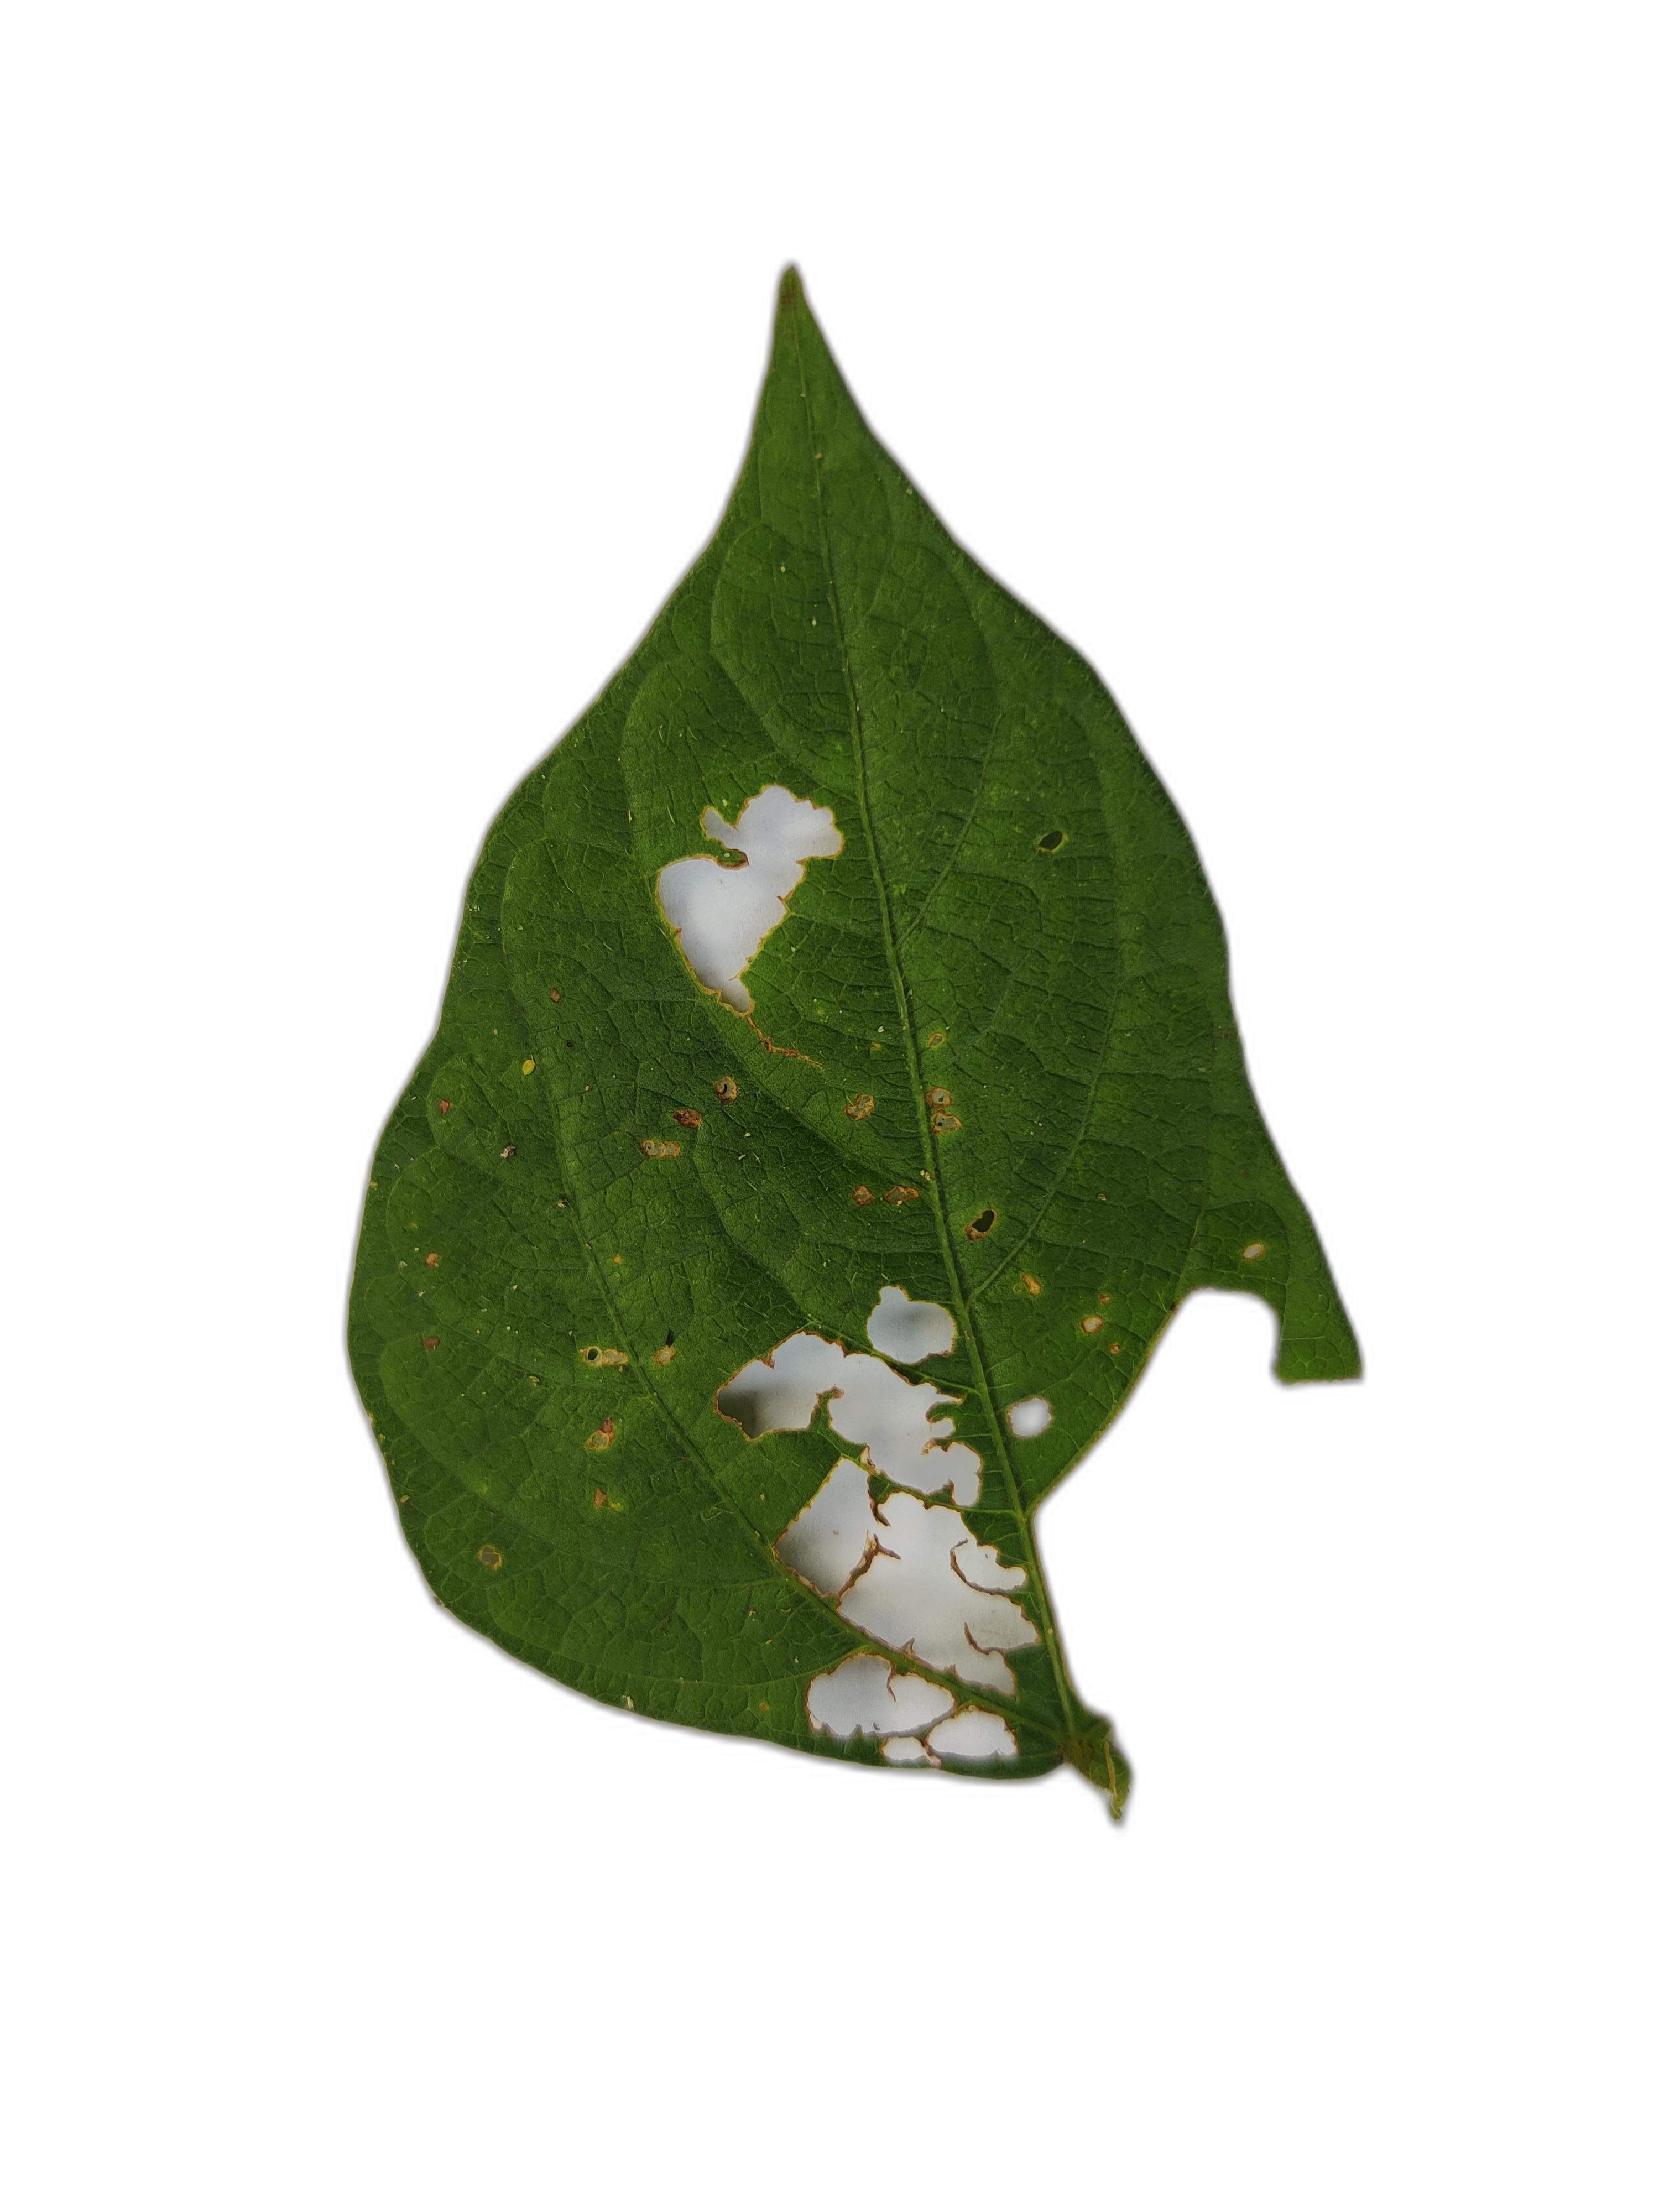
Label: Cercospora leaf spot